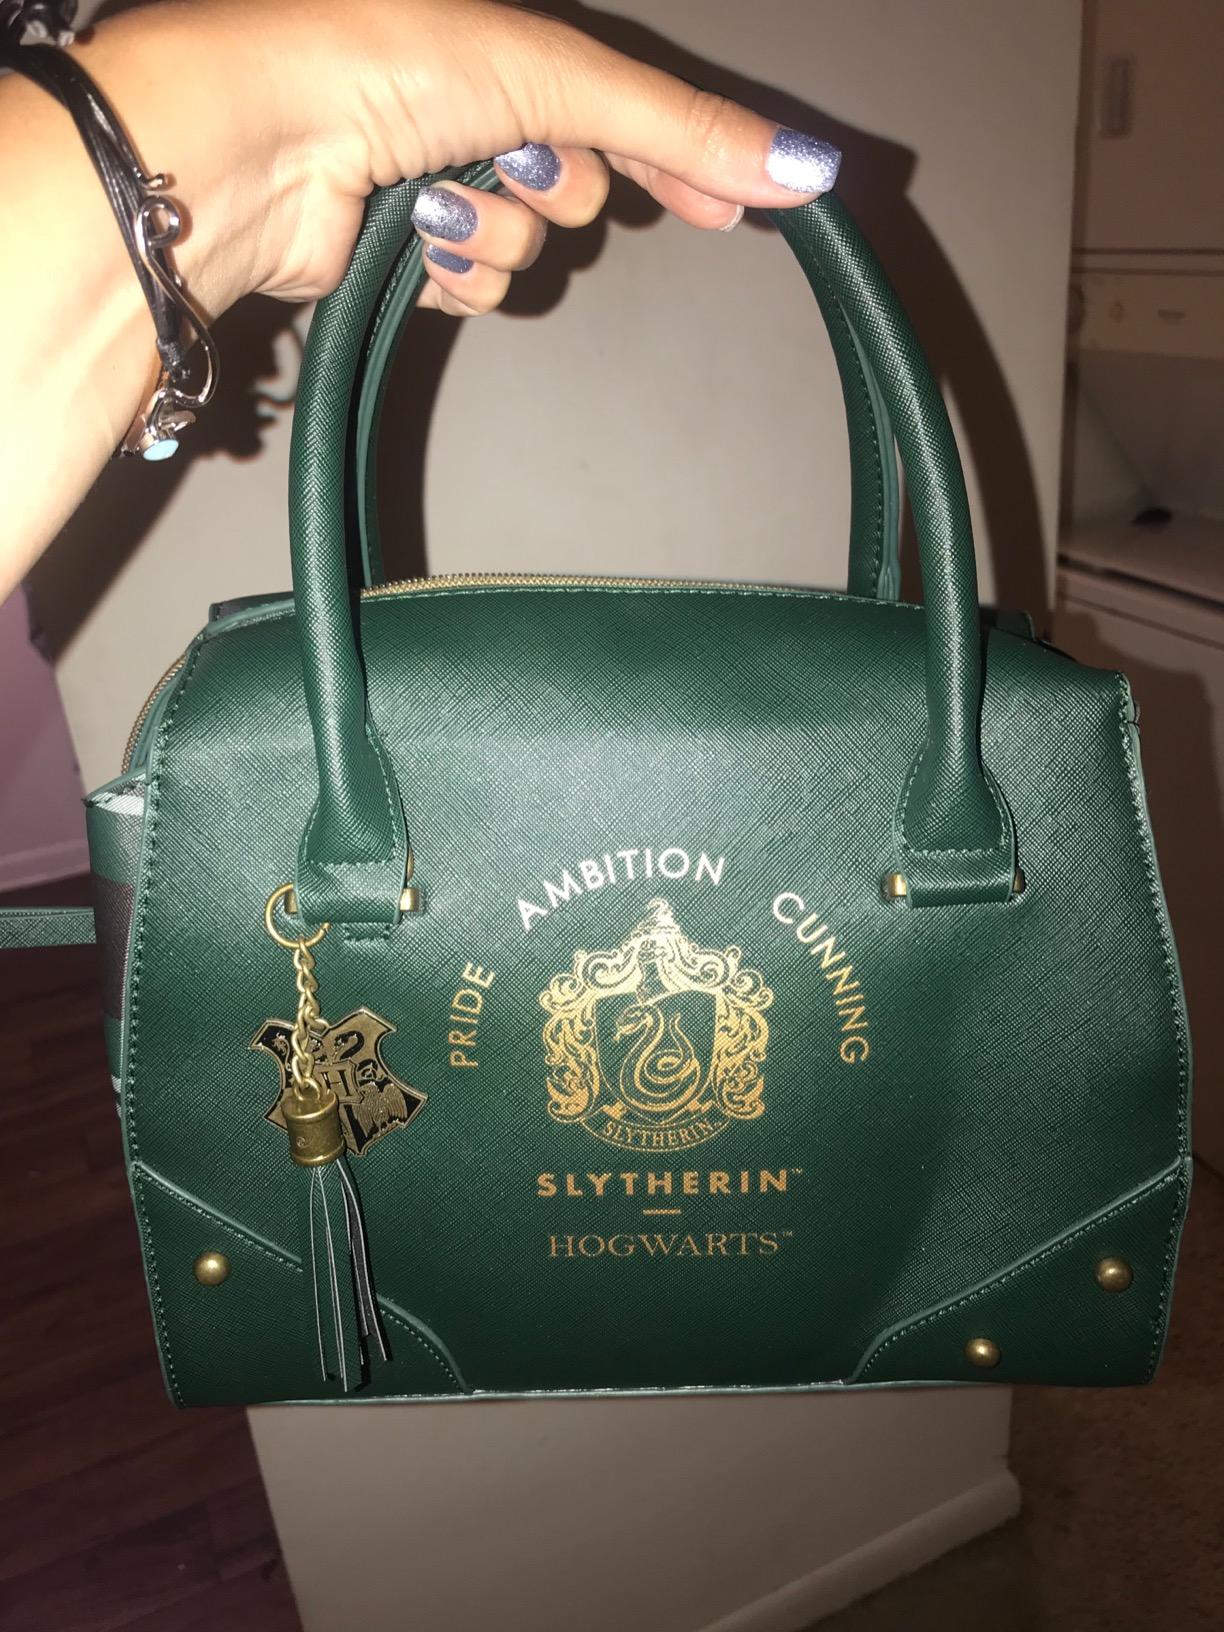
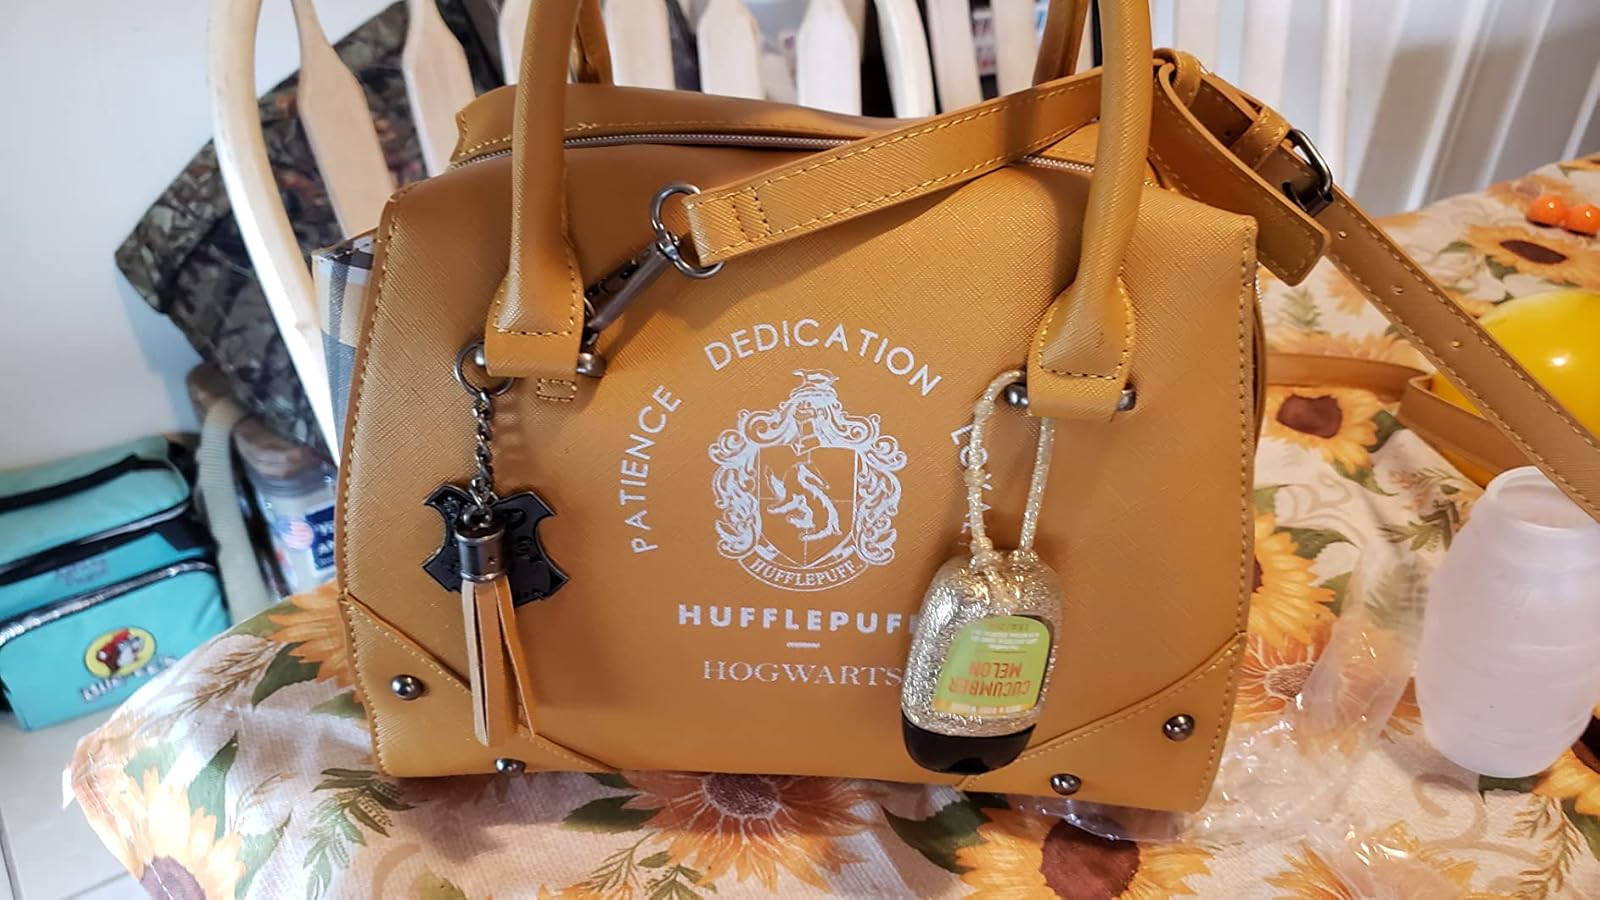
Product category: accessories_handbag
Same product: no